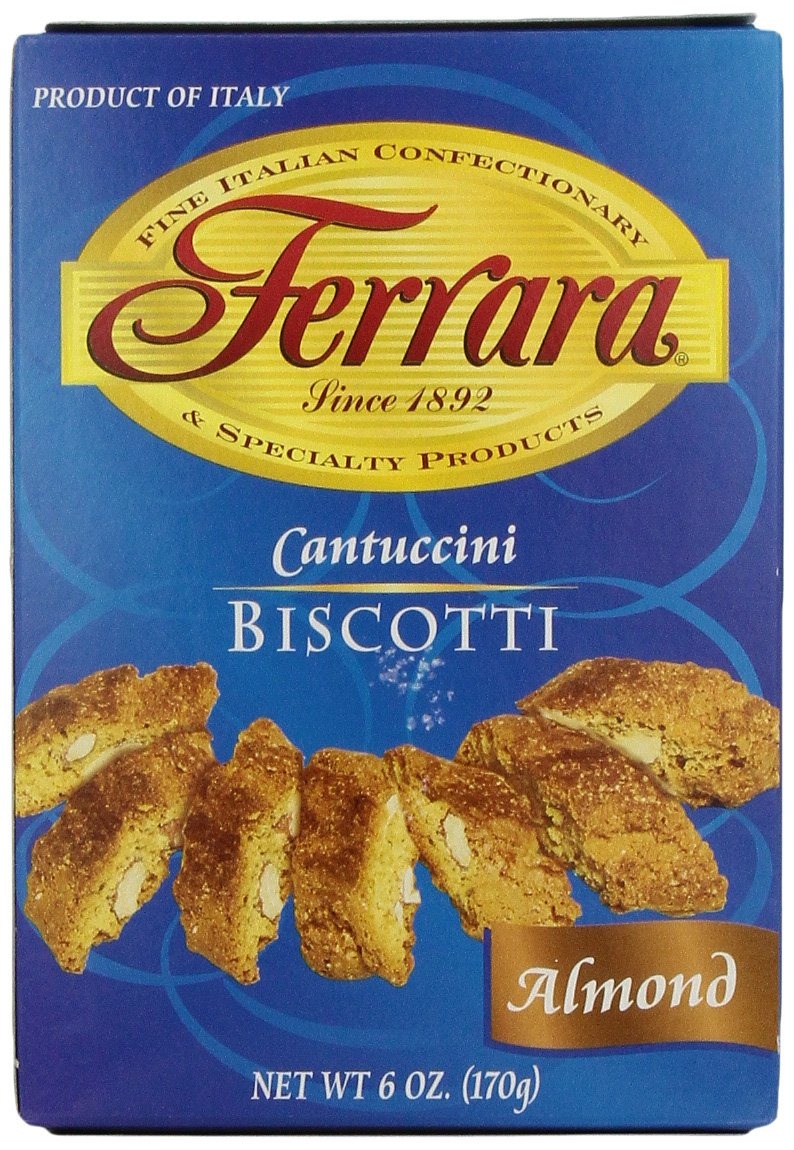
Item Name: Ferrara Cantuccini Biscotti, Almond, 6 Ounce
Bullet Point 1: Ferrara Almond Biscotti pair perfectly with cappuccino or a glass of dessert wine
Bullet Point 2: Twice baked
Bullet Point 3: Low in sugar and fat
Bullet Point 4: GMO free
Bullet Point 5: Product of Italy
Value: 6.0
Unit: Ounce

Price: 10.95